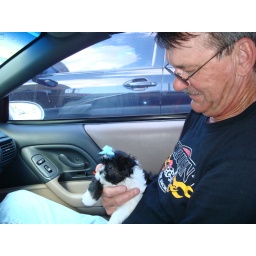
puppy in car